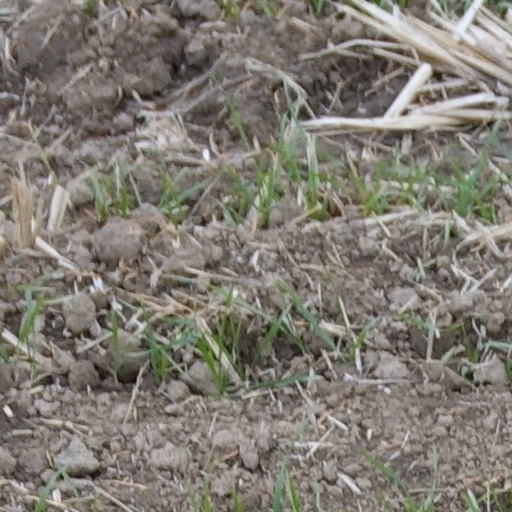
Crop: wheat